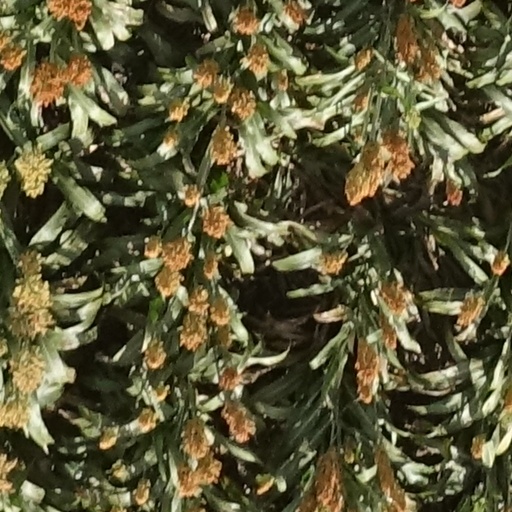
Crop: sorghum